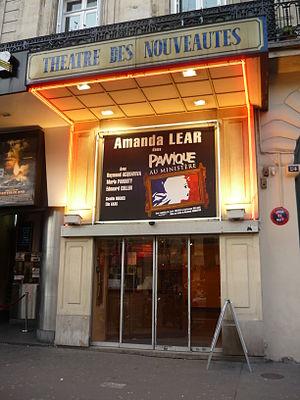
Le Théâtre des Nouveautés en 2010
Le théâtre des Nouveautés est une salle de spectacle parisienne dont l'emplacement a varié au fil des siècles.
Panique au ministère est un vaudeville de Jean Franco et Guillaume Mélanie, mis en scène par Raymond Acquaviva et représenté pour la première fois le 4 mars 2009 au théâtre de la Porte-Saint-Martin.